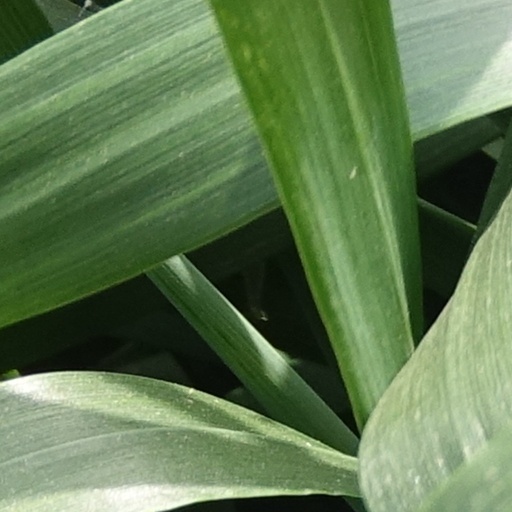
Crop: wheat